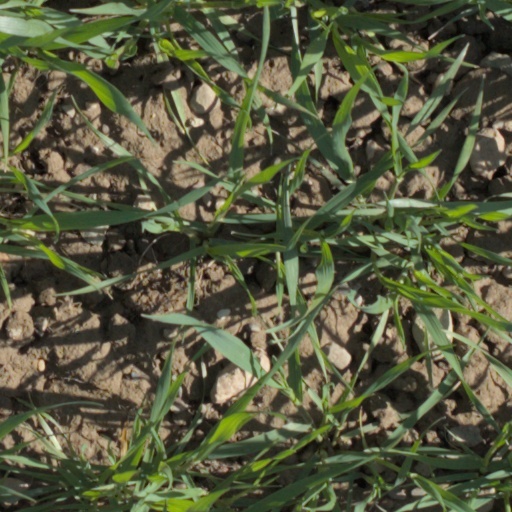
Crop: wheat